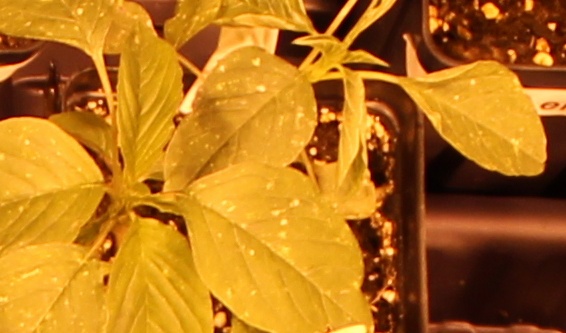
Label: Palmer Amaranth